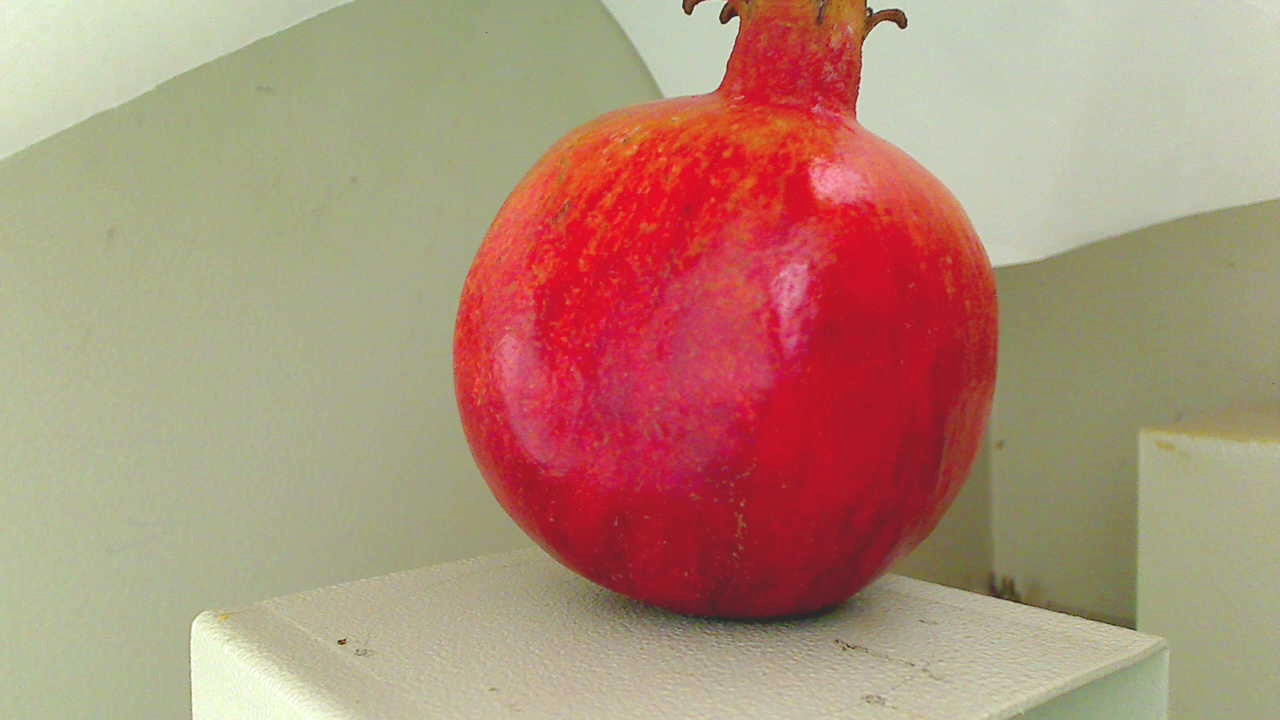
Grade: grade-1
Quality: quality-4